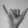
ASL letter: Y